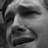
Emotion: sad